French Revolution of 1848

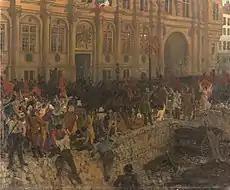
Proclamation of the Republic outside the Hôtel de Ville, painted by Jean-Paul Laurens

By 24 February, Paris was a barricaded city, and King Louis Philippe remained without a government, as first Molé, then Thiers, failed to form a cabinet. After hearing of the massacre on the Boulevard des Capucines, Louis Philippe called for a government to be installed by Barrot, who represented a significant concession to the reformists. At the same time, however, the king gave the command of the troops in Paris to Marshal Bugeaud, who was despised by the crowds for his reputation of brutality in suppressing protests. In the early morning, Bugeaud sent four columns through the city in an attempt to defeat the insurgents at the barricades. However, Louis Philippe, intending to avoid even more bloodshed, ordered the officers in charge to attempt to negotiate before opening fire. Several barracks in Paris were attacked, and a convoy of ammunition was captured by the insurgents at Vincennes. The seat of the city administration, the Hôtel de Ville, was taken by the revolutionary National Guards. Bugeaud ordered all his soldiers to fall back and consolidate the defense around the Tuileries Palace.